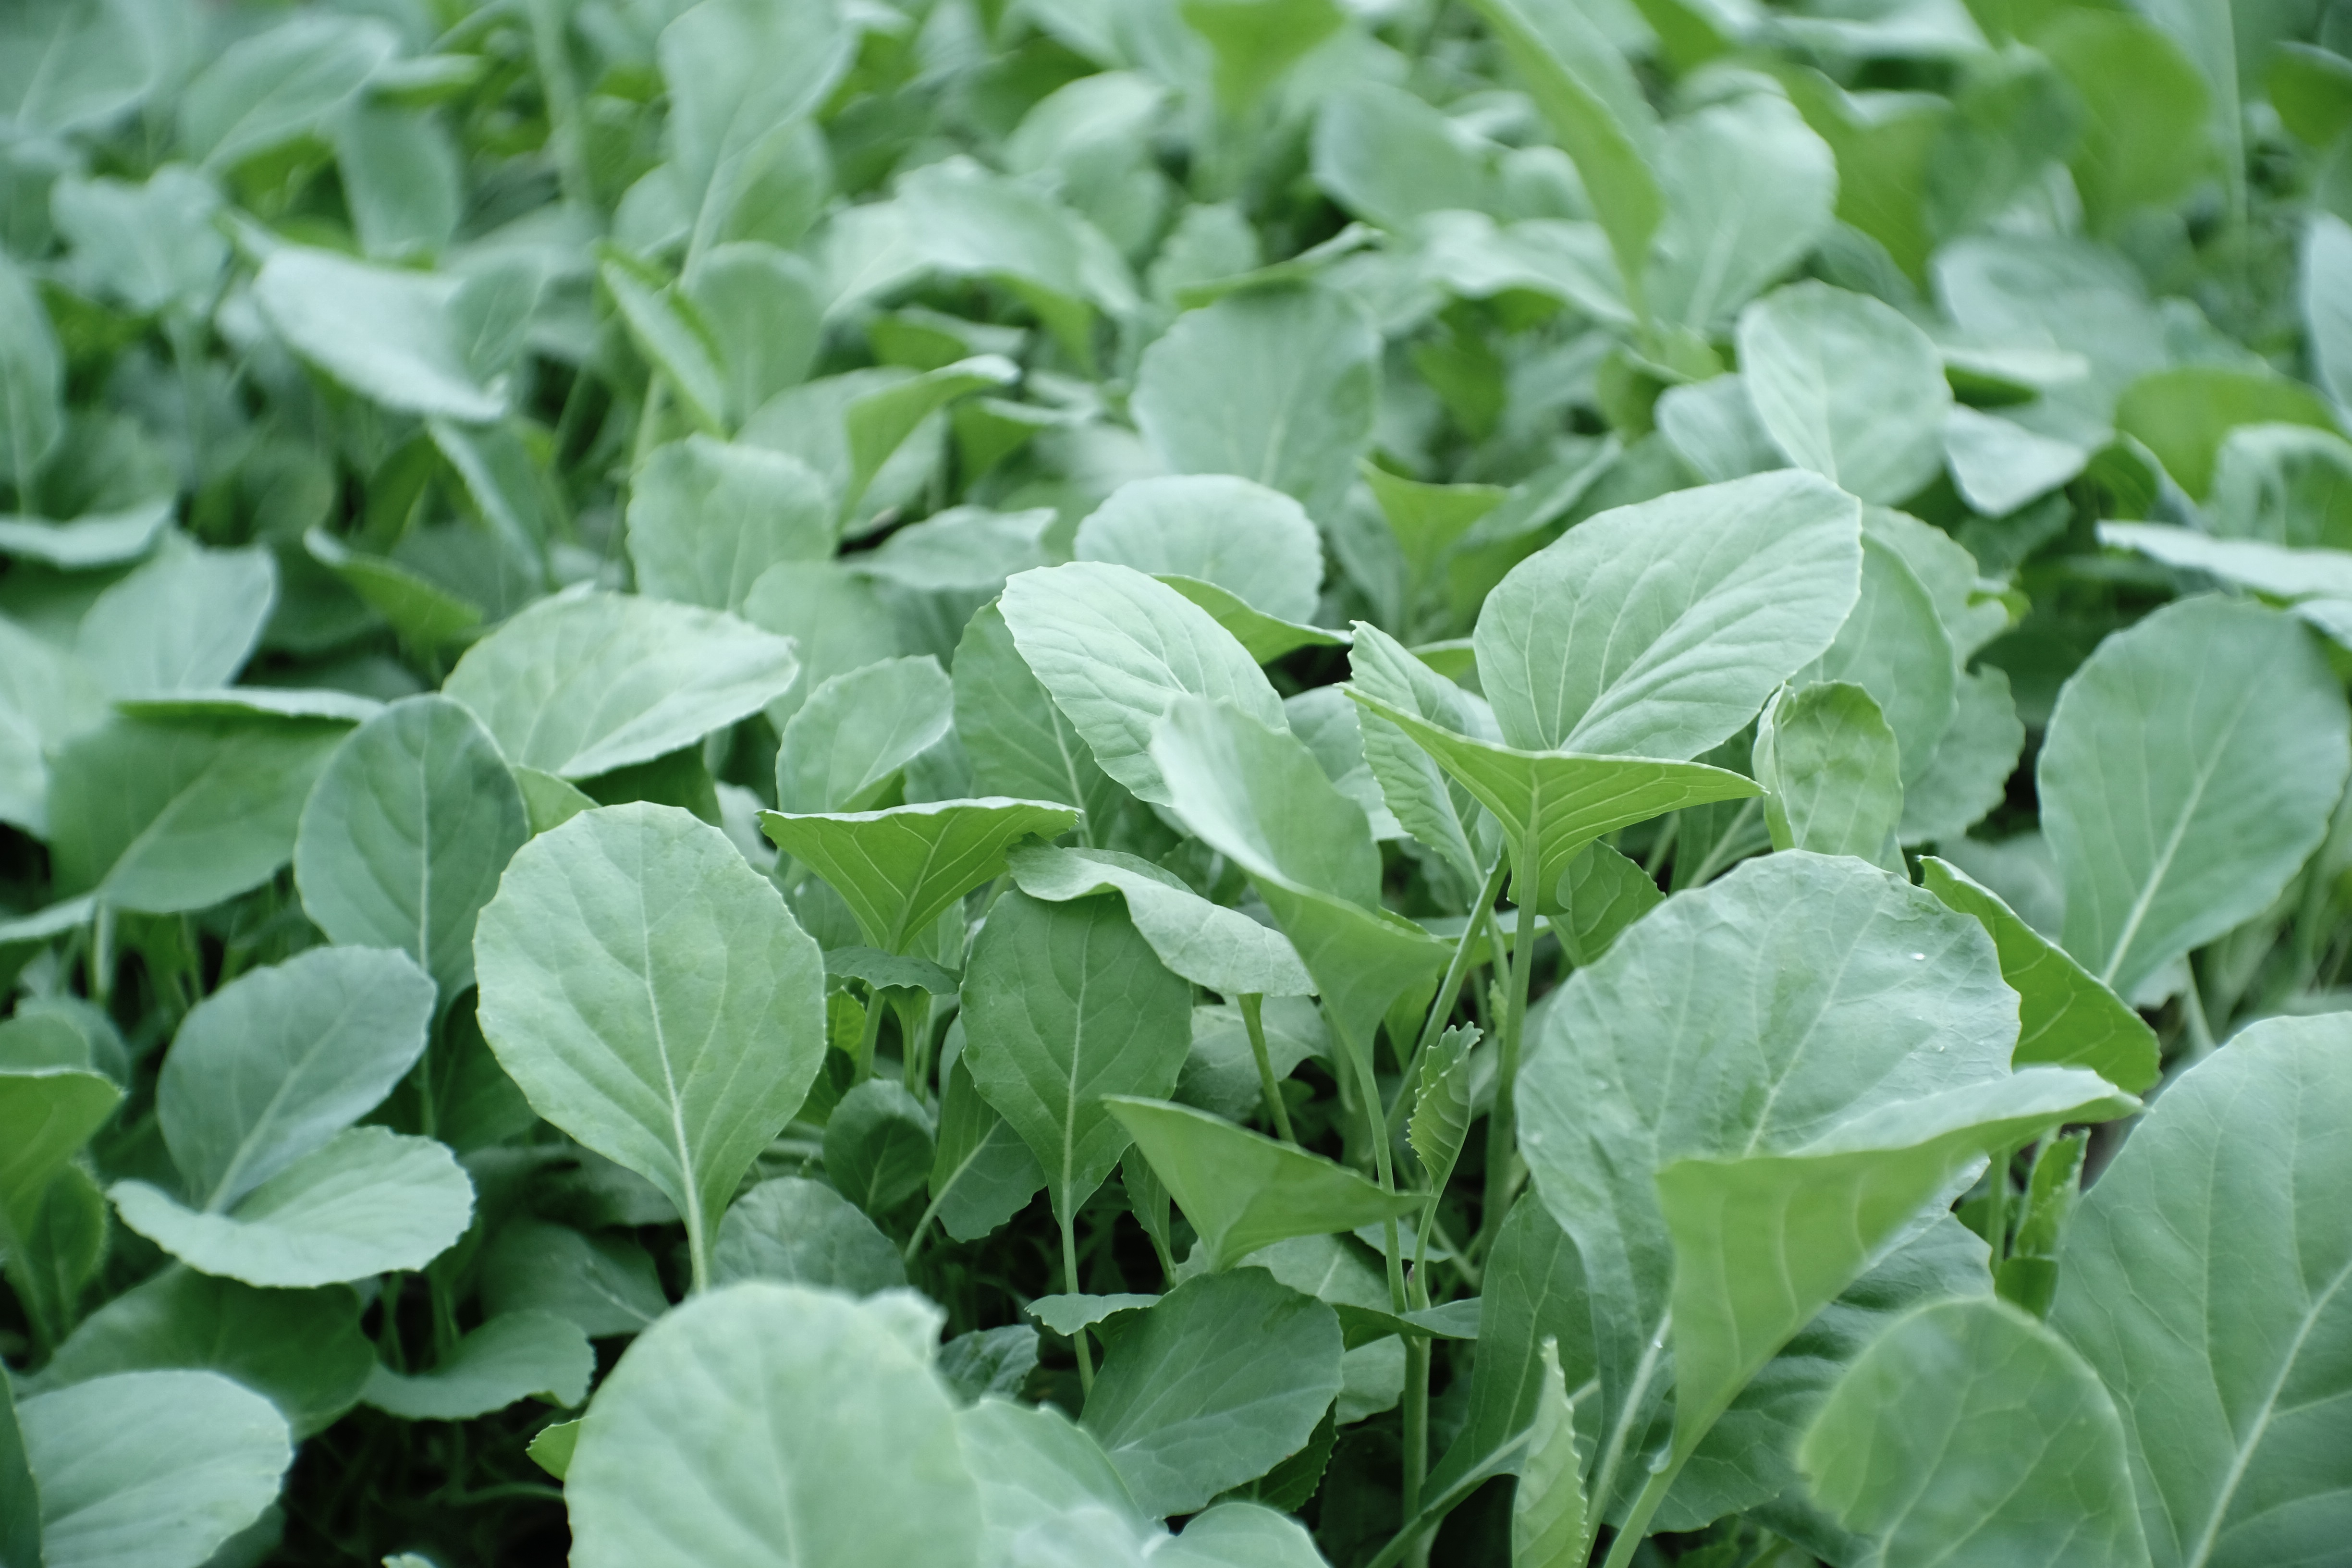
plant, field, leaf, flower, food, green, herb, produce, vegetable, crop, agriculture, brassica, arum, flowering plant, annual plant, land plant, leaf vegetable, komatsuna, malabar spinach